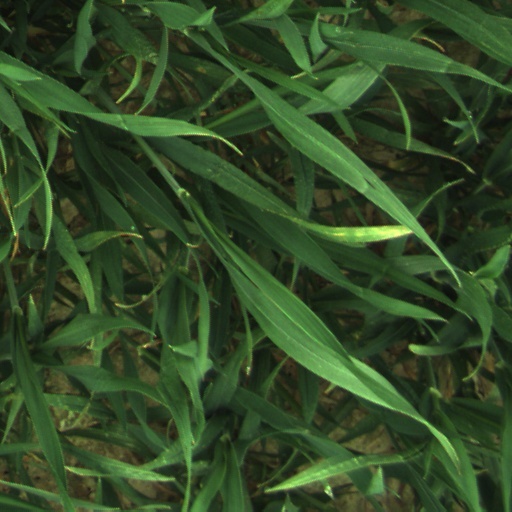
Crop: wheat